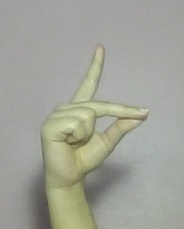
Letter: ta